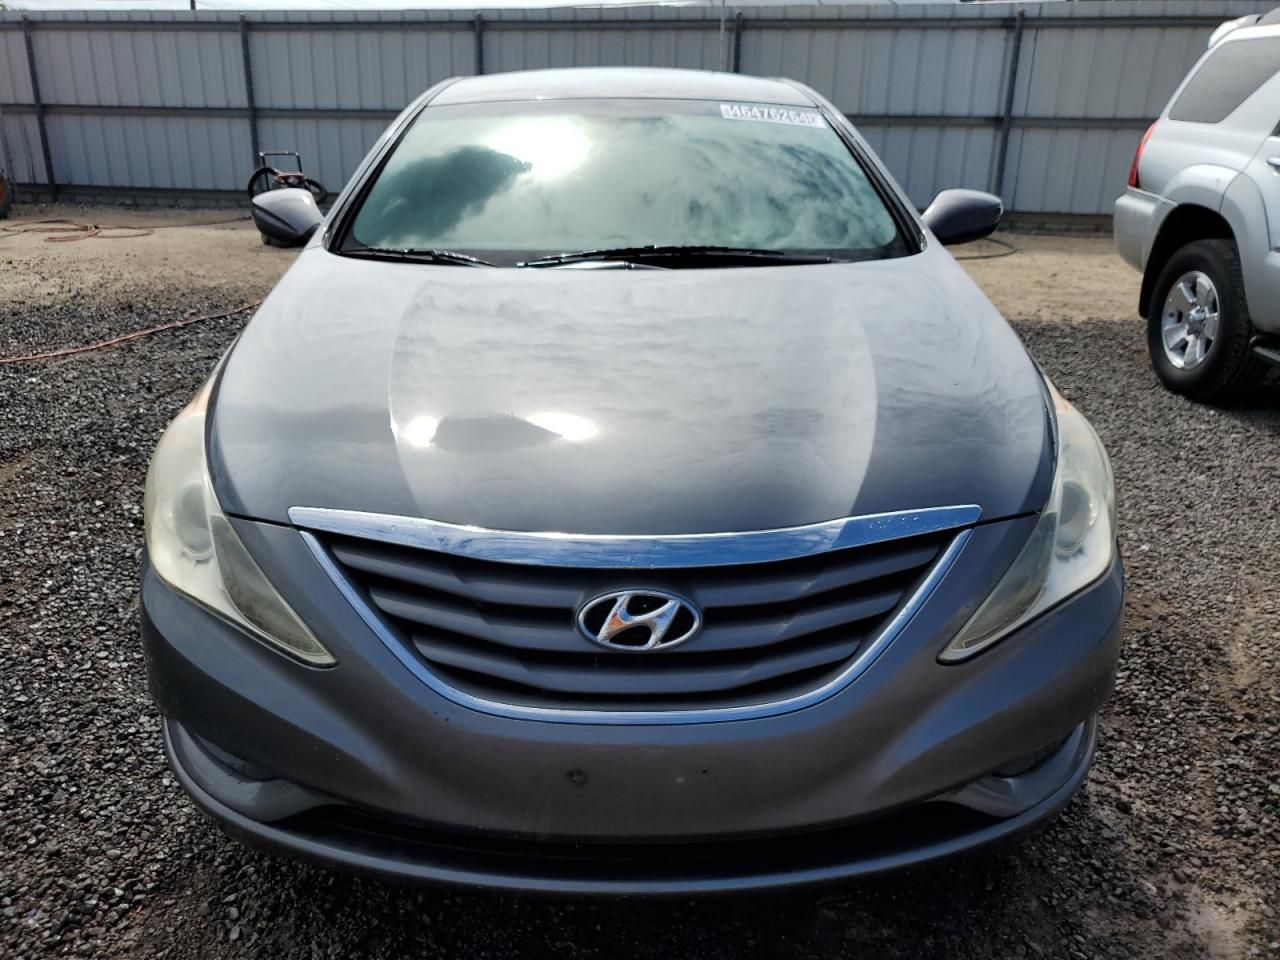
Aucun dommage détecté.
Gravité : aucun